What Every Girl Should Know (film)

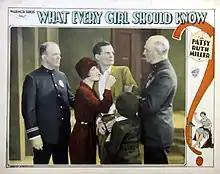
Lobby card

What Every Girl Should Know is a 1927 American silent romance film directed by Charles Reisner and starring Patsy Ruth Miller, Ian Keith, Carroll Nye, Mickey McBan, Lillian Langdon, and Hazel Howell. Written by Lois Jackson, the film was released by Warner Bros. on March 20, 1927.